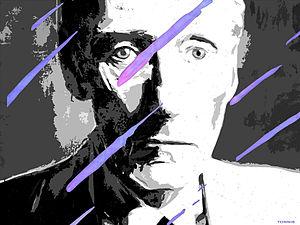
Christiaan Tonnis est un peintre, dessinateur et artiste vidéo allemand.